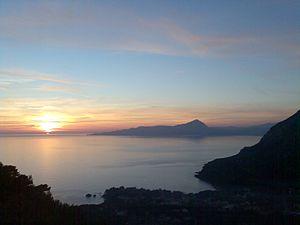
Maratea est une commune italienne d'environ 4 980 habitants, située dans la province de Potenza, dans la région Basilicate, en Italie méridionale.
Le golfe de Policastro, l'ancien Sinus Laus est une grande baie sur la mer Tyrrhénienne qui s'étend de la Punta Infreschi dans le Cilento au cap Scalea dans l'Alto Tirreno cosentino.